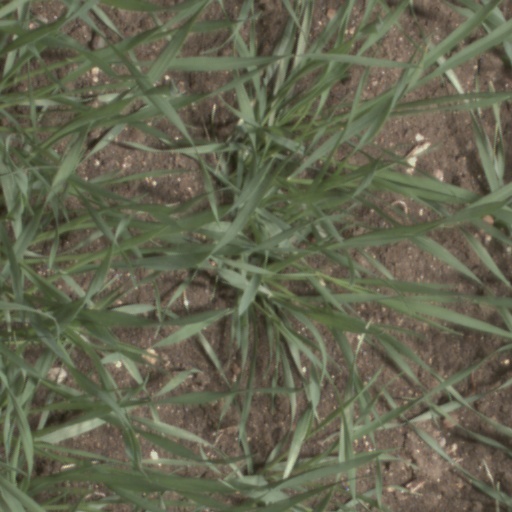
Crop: wheat